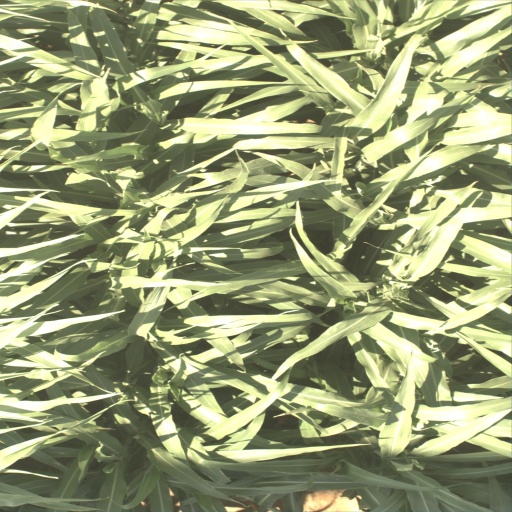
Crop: sorghum